Chemical drain cleaners

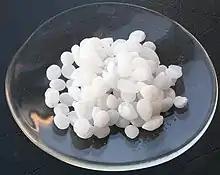
Pellets of sodium hydroxide (lye)

Alkaline drain openers primarily contain sodium hydroxide (lye) and some may contain potassium hydroxide. They may appear in liquid or solid form.